Eglin Air Force Base

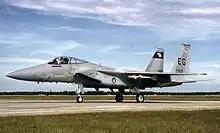

As part of the military drawdown in the 1990s, the Air Force inactivated the 33d Fighter Wing's 59th Fighter Squadron on 15 April 1999. The wing lost six aircraft and consolidated the remaining aircraft into the 58th and 60th Fighter Squadrons. Originally selected for inactivation in 1997, Air Force officials delayed the decision in recognition of the Nomads' connection with Khobar Towers. The 59th reactivated as the 59th Test and Evaluation Squadron on 3 December 2004, at Nellis Air Force Base, Nevada. The 59th falls under the 53rd Test Management Group at Eglin.